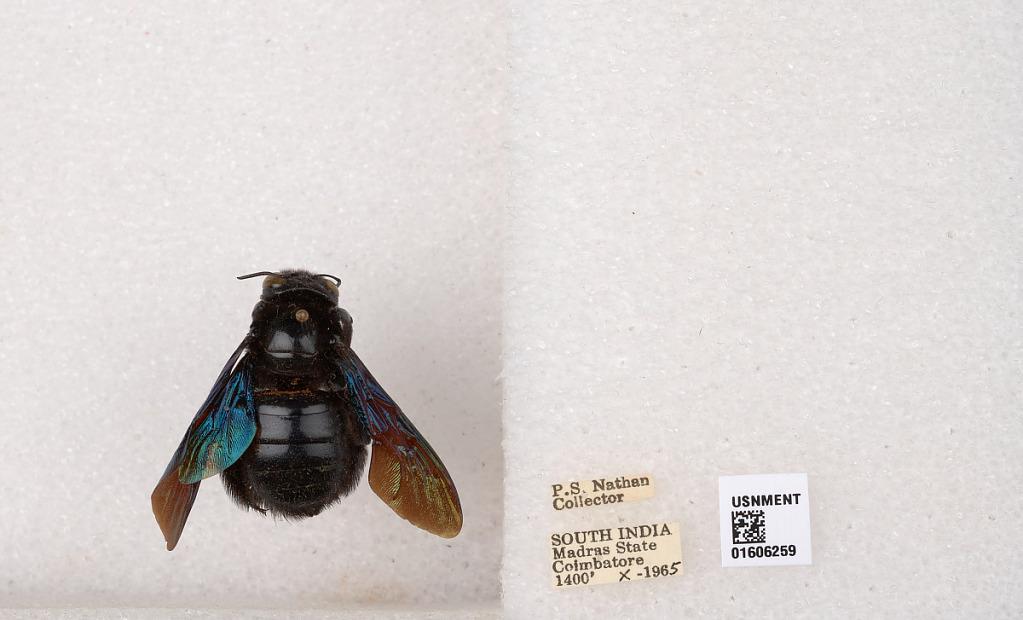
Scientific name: Xylocopa (Biluna) auripennis auripennis Lepeletier
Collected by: P. Nathan
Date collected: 1965-10-1
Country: India
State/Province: Tamil Nadu
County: Coimbatore
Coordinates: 10.9955, 76.9034